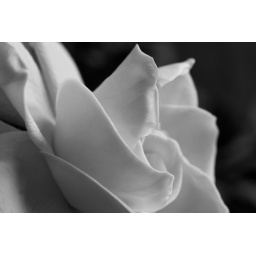
I really liked the way this turned out in black and white with the shading on the flower.